Close order formation

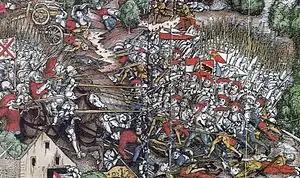
In close formation, Swiss pikemen confront Holy Roman imperial cavalry at the Battle of Dornach, 1499.

In the early Middle Ages, infantry used the shieldwall, a formation in which shields were held edge-to-edge or overlapped. Close order was routinely used by infantry in the later Middle Ages, the intention being to avoid the enemy penetrating and disrupting their formation. A common literary image was that an apple should not be able to pass between their lances.